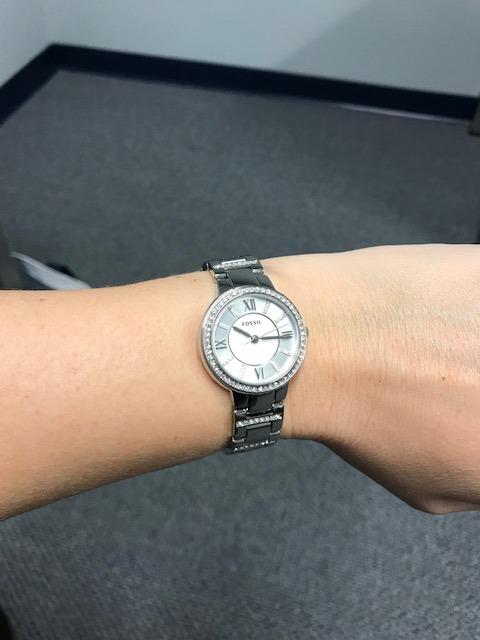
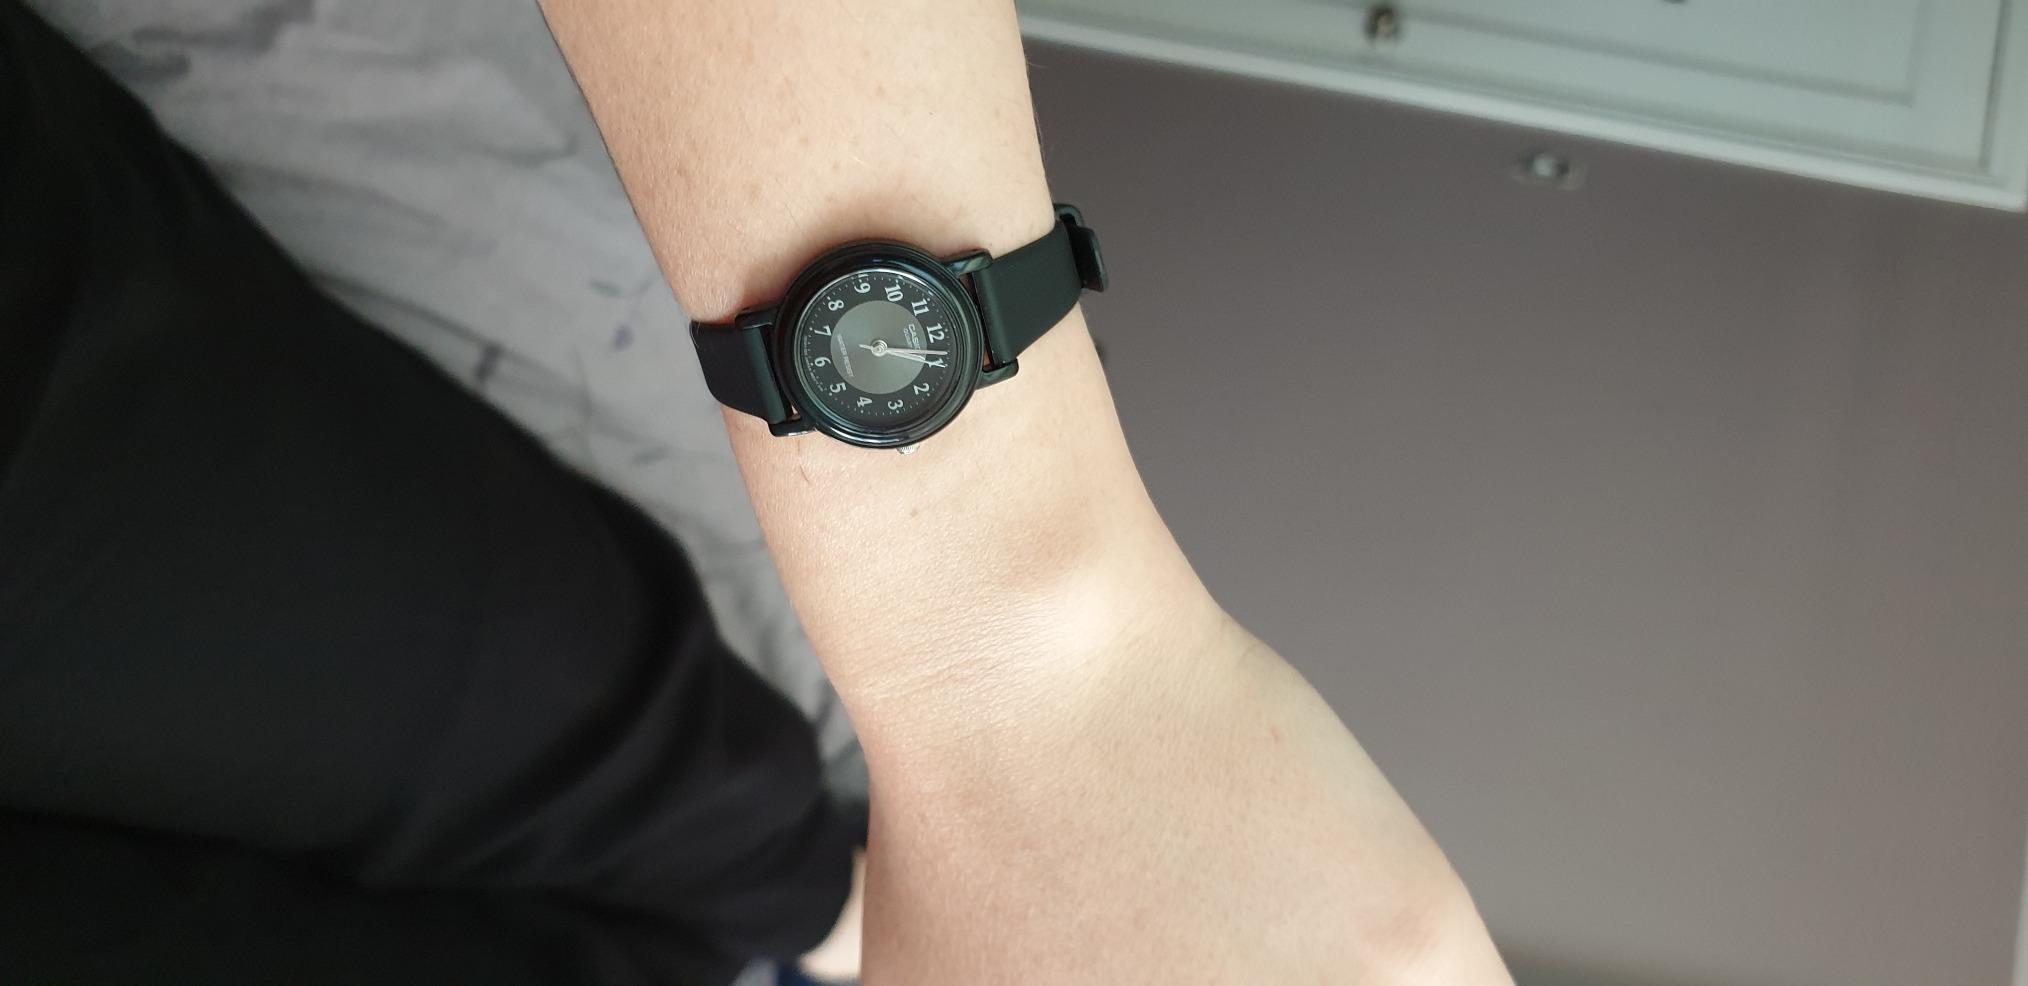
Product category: accessories_watch
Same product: no